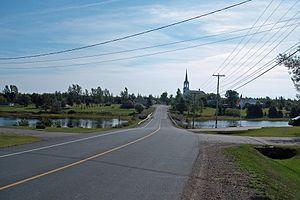
Vue de Saint-Simon (NB)
Les émeutes de Saint-Sauveur et Saint-Simon ont eu lieu en mai 1997 à Saint-Simon et Saint-Sauveur, deux villages situés au nord-est de la province canadienne du Nouveau-Brunswick. À la suite d'une décision du ministre de l'Éducation James Lockier de fermer quelques écoles rurales, les parents de ces deux villages se mobilisèrent pour préserver leur écoles. Quelques heures après l'annonce définitive, le 2 mai, la route 160 est bloquée par les manifestants, qui sont dispersés par la GRC. Le 4 mai, c'est au tour de citoyens de Saint-Simon de bloquer la route 335. La GRC intervient alors avec l'escouade anti-émeute. Certaines personnes sont battues et il y a de nombreuses arrestations. Des manifestations de solidarité se poursuivent pendant un mois. À la demande du premier ministre, la Commission des plaintes publiques enquêta sur les événements, tandis que le gouvernement refusa de faire une enquête publique. La GRC fut blâmée en 2001 pour ses actes et présenta des excuses publiques. En 2007, un projet de motion d'excuses pour les actes commis par le gouvernement et les propos blessants de Frank McKenna et Jane Barry fut refusé par l'Assemblée législative du Nouveau-Brunswick.